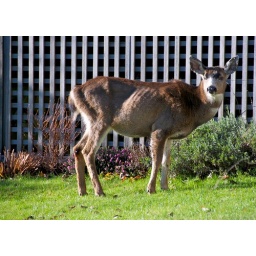
green grass and sunshine in December